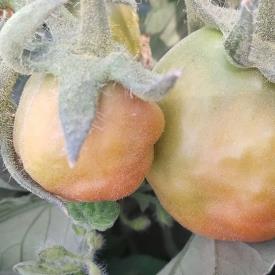
Crop: Tomato
Condition: virosis-d